Berbers and Islam

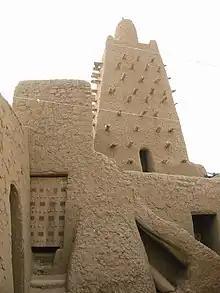
Exterior view of the Djinger-ber Mosque (2005) in Timbuktu. The mosque is attributed to the Andalusian architect Abu Eshaq Es-Saheli al-Touwaidjin from Granada , who built the building in 1325.

The ancestors of today's Tuareg (from the Arabic word "tawariq = travelers", if etymologically correct) were open to Arab cultural influences, which was especially true of religion. Although this happened in a rather passive, syncretic way, their own traditional ideas lost more and more importance in this acculturation process. Today they are largely assimilated into the Arab-Islamic culture. The explorer and ethnographer Henri Lhote, who wrote a respectable standard work on the Tuareg, wrote in a chapter about the Kel Ahaggar of Algeria and the religious conditions of the Saharan inhabitants: